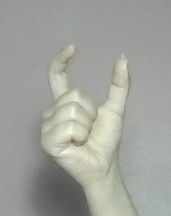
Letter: nun